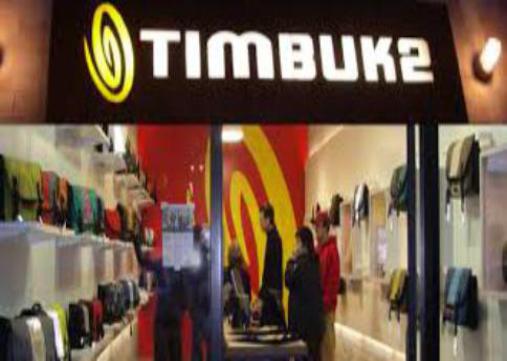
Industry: Clothes